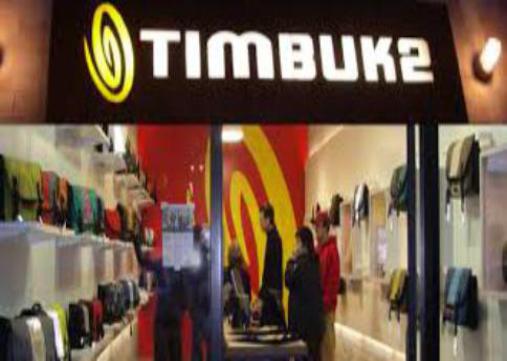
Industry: Clothes